Horrible Science

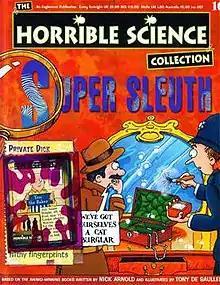
The front cover of the issue Super Sleuth

There is also a magazine collection to this series, which is collectively known as the "Horrible Science Collection". This series was originally planned to encompass 60 issues, but due to their popularity, another 20 were added to the series.